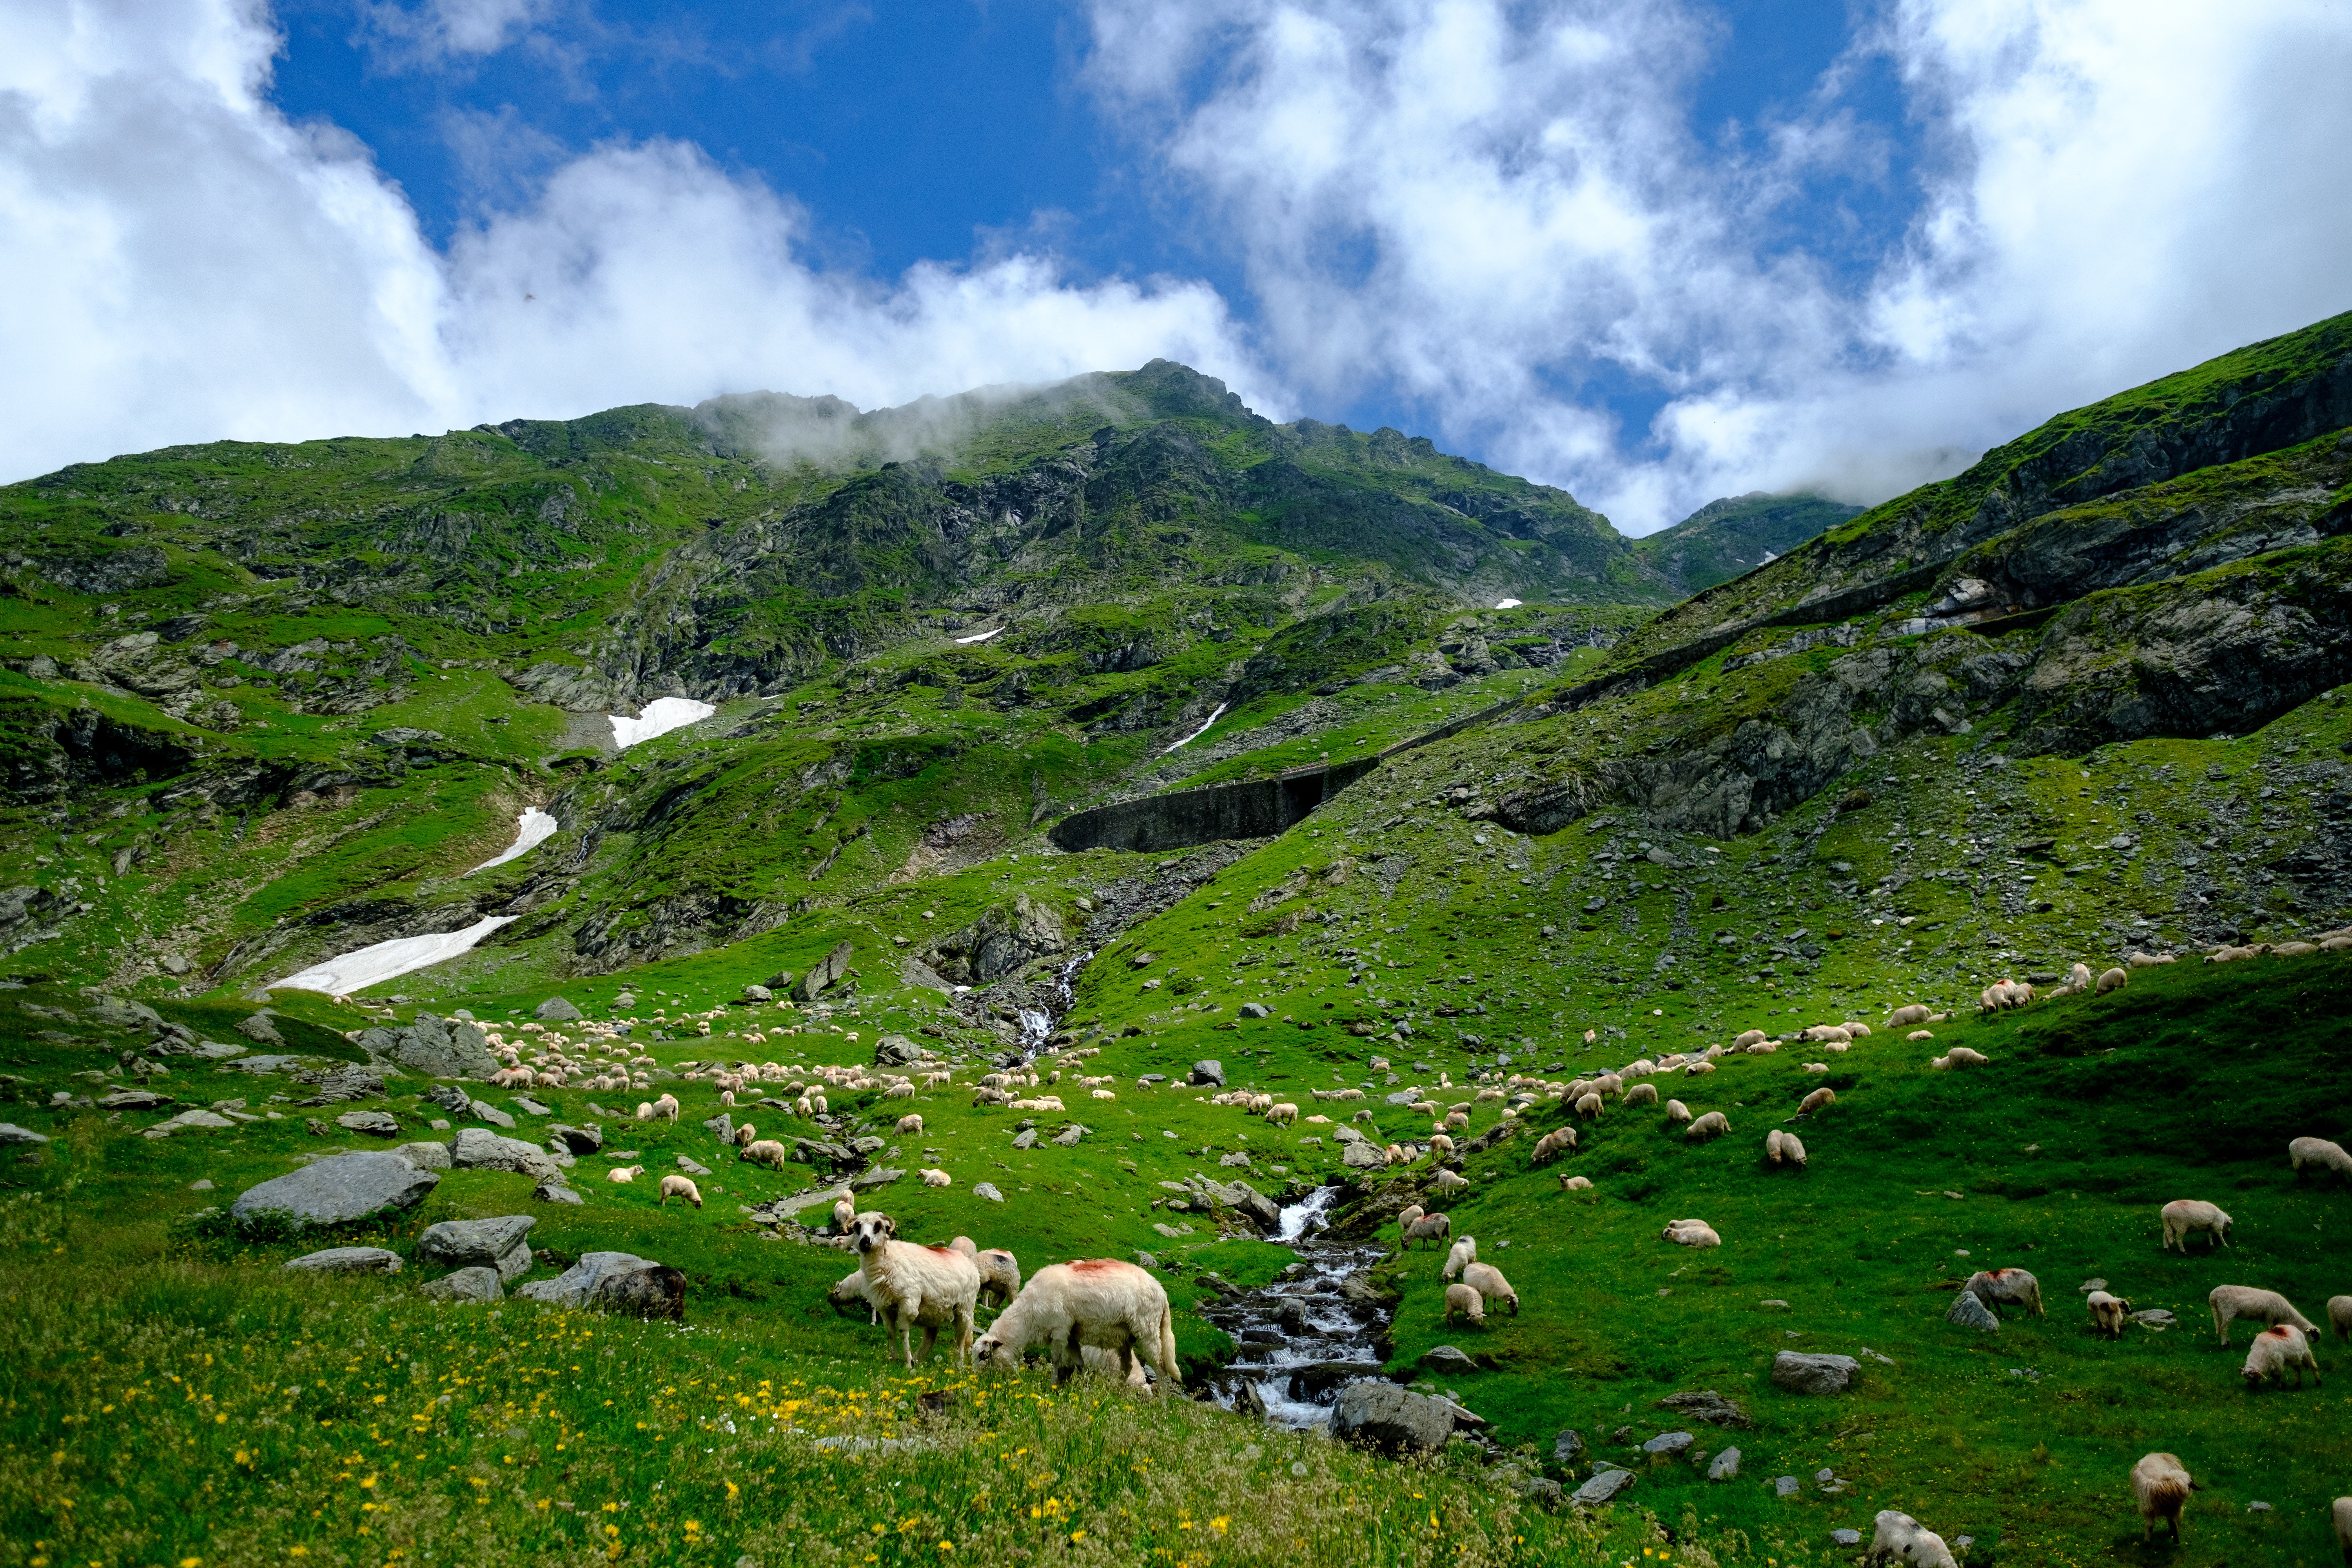
landscape, nature, grass, wilderness, walking, mountain, cloud, meadow, hill, flower, lake, valley, mountain range, pasture, highland, ridge, alps, grassland, plateau, fell, loch, rural area, landform, lake district, mountain pass, geographical feature, mountainous landforms